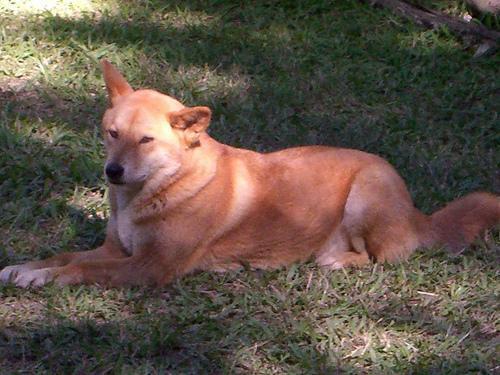
dingo